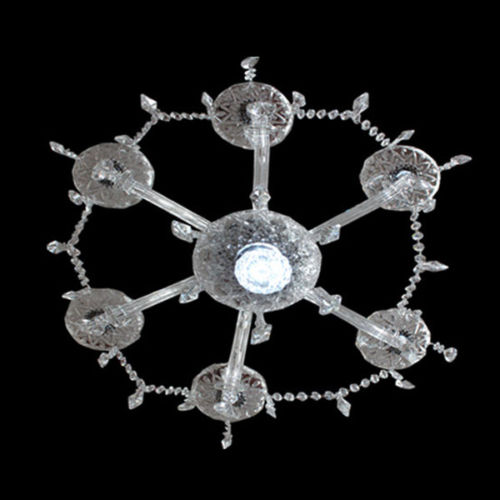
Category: lamp